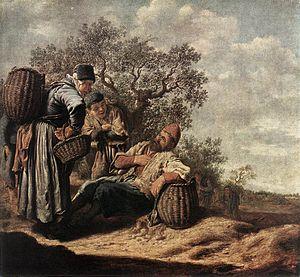
Pieter de Molyn, né à Londres le 6 avril 1595 et mort à Haarlem le 23 mars 1661, est un graveur, peintre, dessinateur et éditeur néerlandais. C'est l'élève le plus connu de Jan van Goyen.